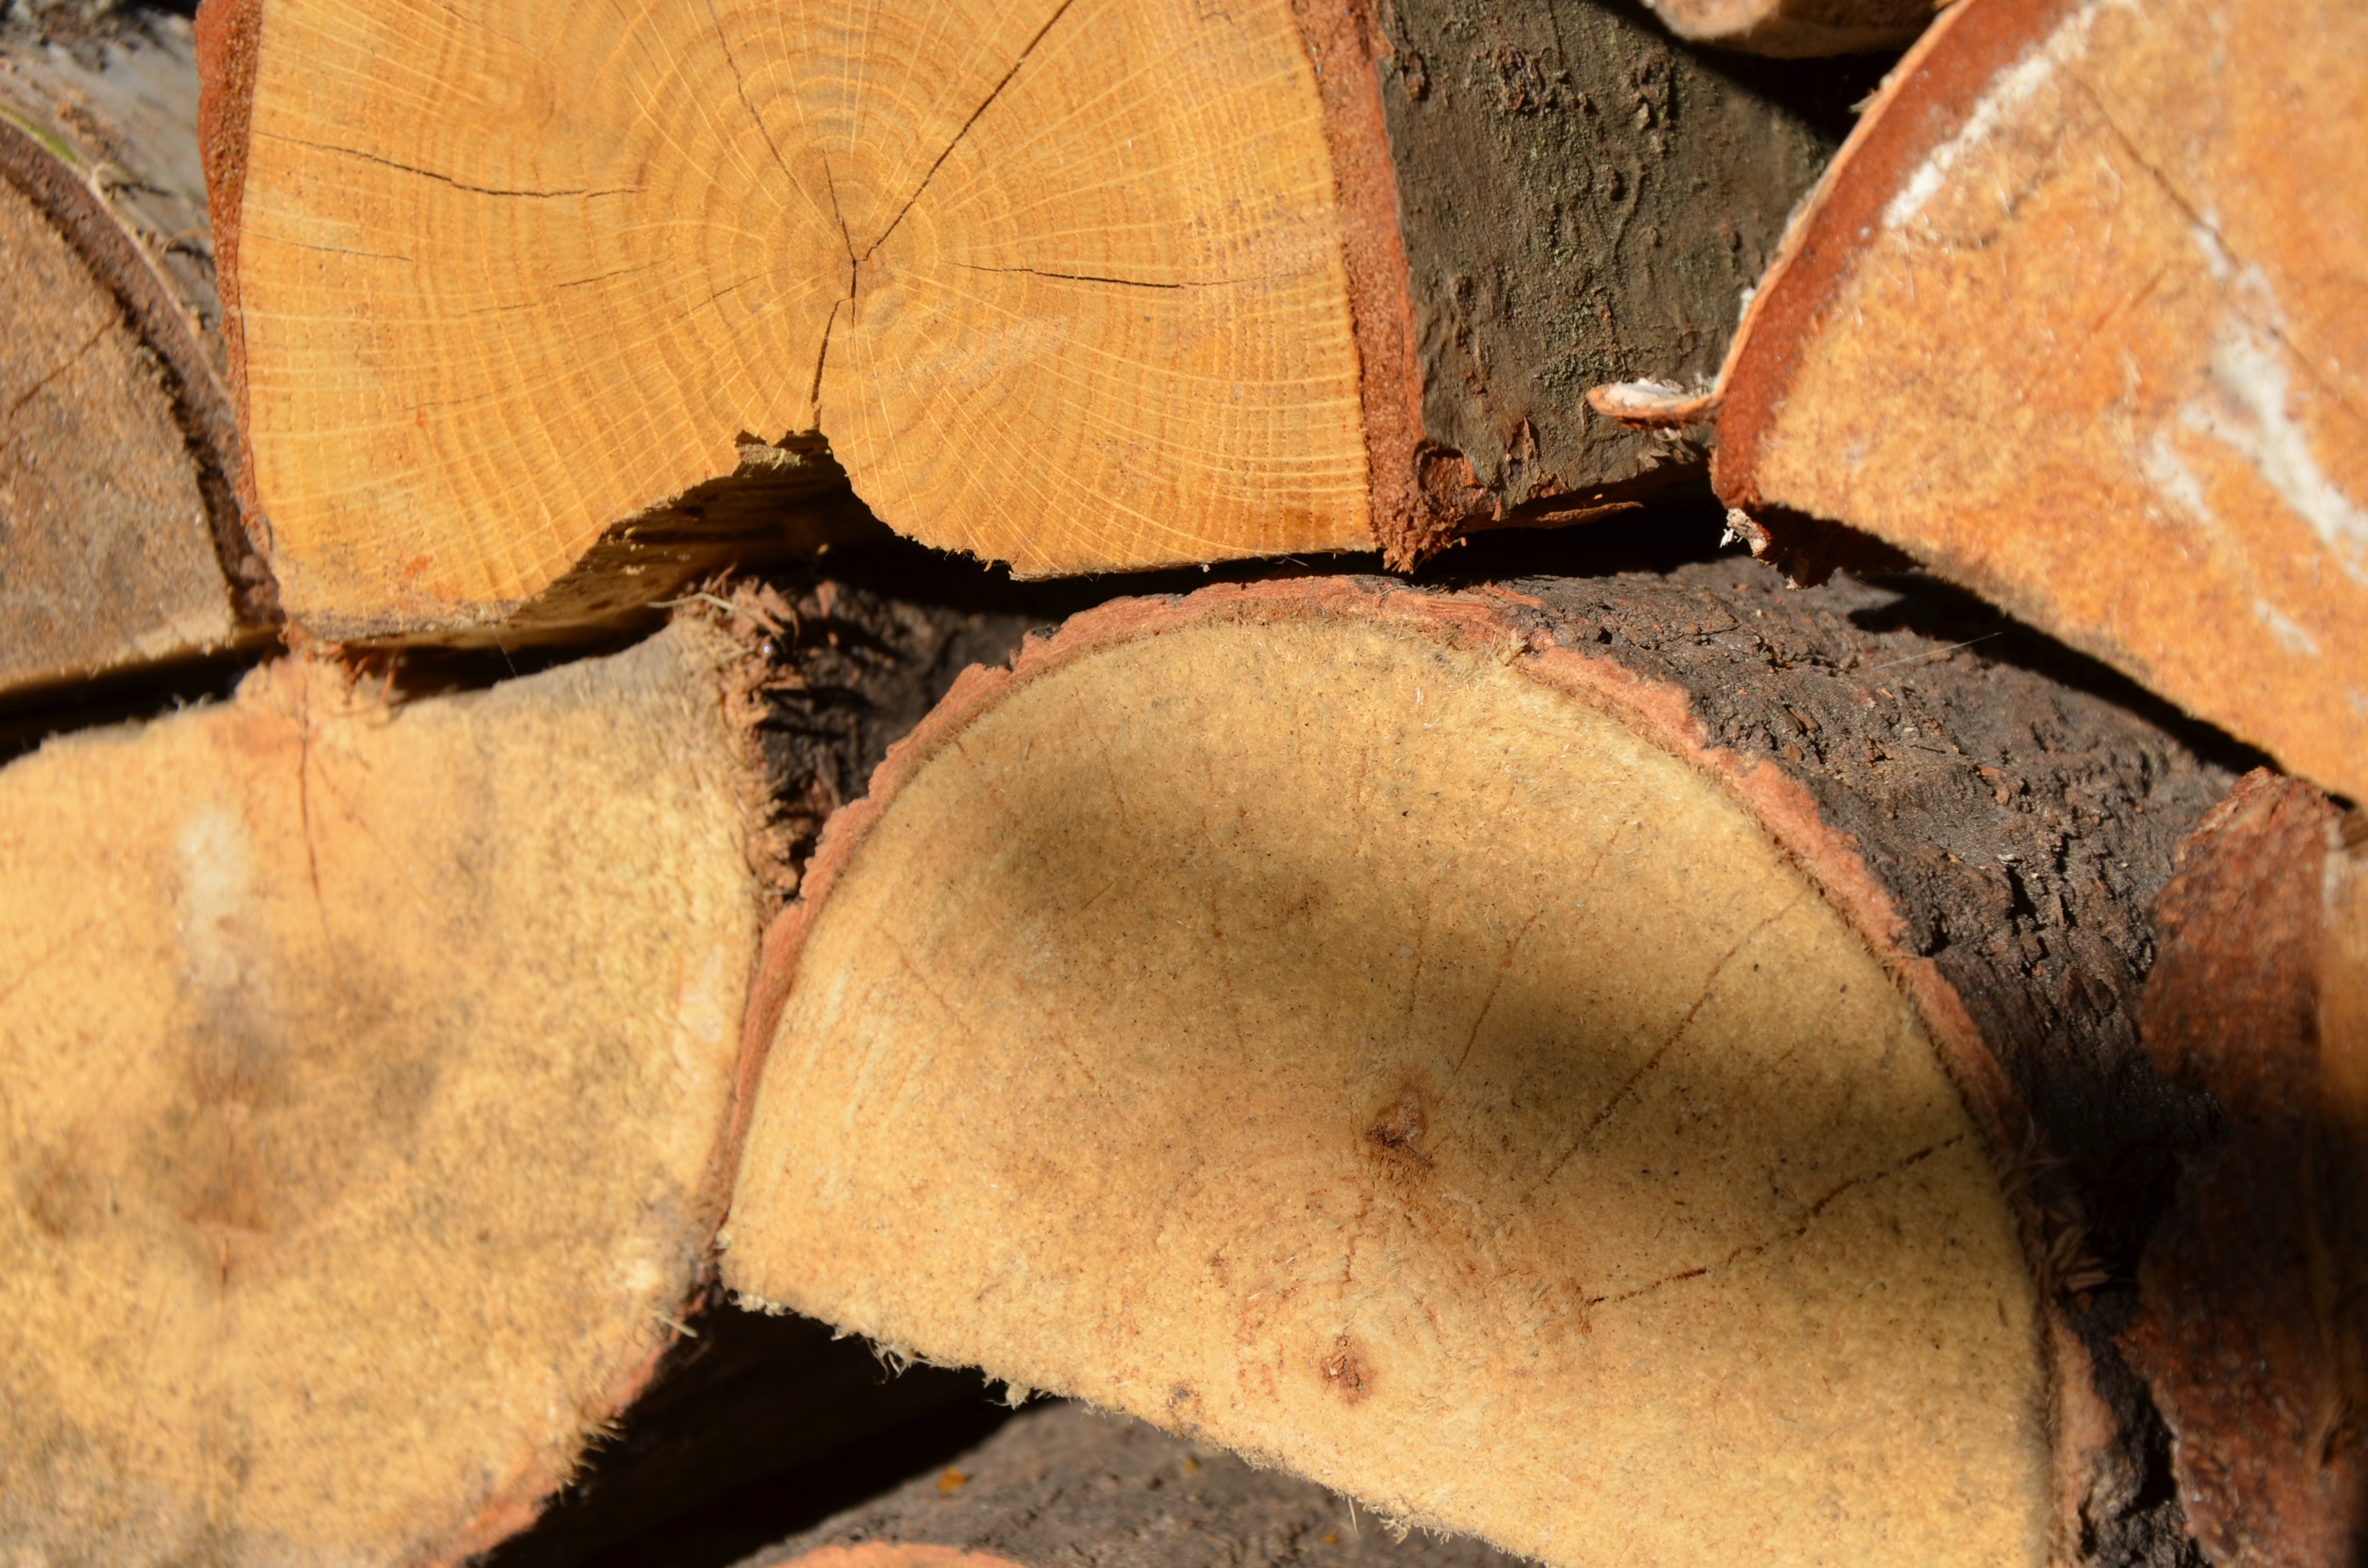
nature, wing, wood, leaf, trunk, insect, soil, close up, man made object